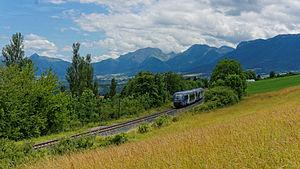
TER Gap - Grenoble près de l'ancienne gare de Saint-Michel-les-Portes
Saint-Michel-les-Portes est une commune française située dans le département de l'Isère en région Auvergne-Rhône-Alpes.